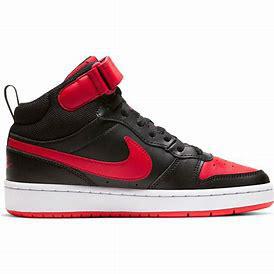
Brand: Nike
Model: Court Borough